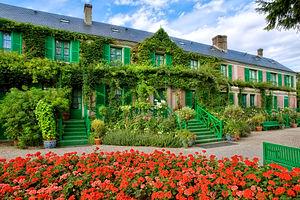
La Maison vue du Clos Normand
Cet article recense les sites protégés des Yvelines, en France.
La Fondation Claude Monet présente les jardins et la maison de Claude Monet à Giverny. Avec 530 000 visiteurs par an en 2010, elle est le deuxième lieu le plus visité en Normandie après le Mont-Saint-Michel. Depuis cette date, la fréquentation augmente atteignant 570 000 en 2012 puis 580 000 en 2013 pour atteindre 627 000 visiteurs en 2014, ce qui conforte sa deuxième place de site touristique de Normandie.